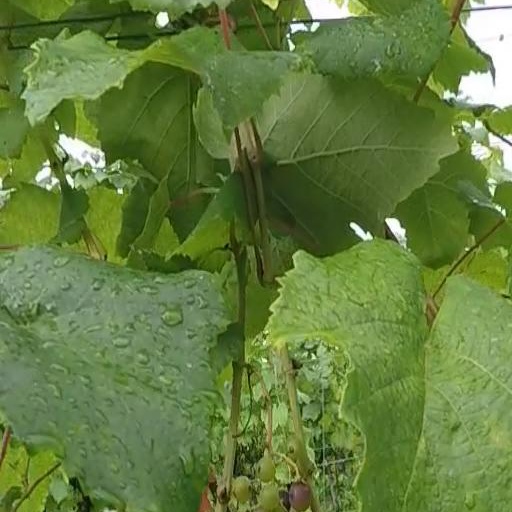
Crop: grape